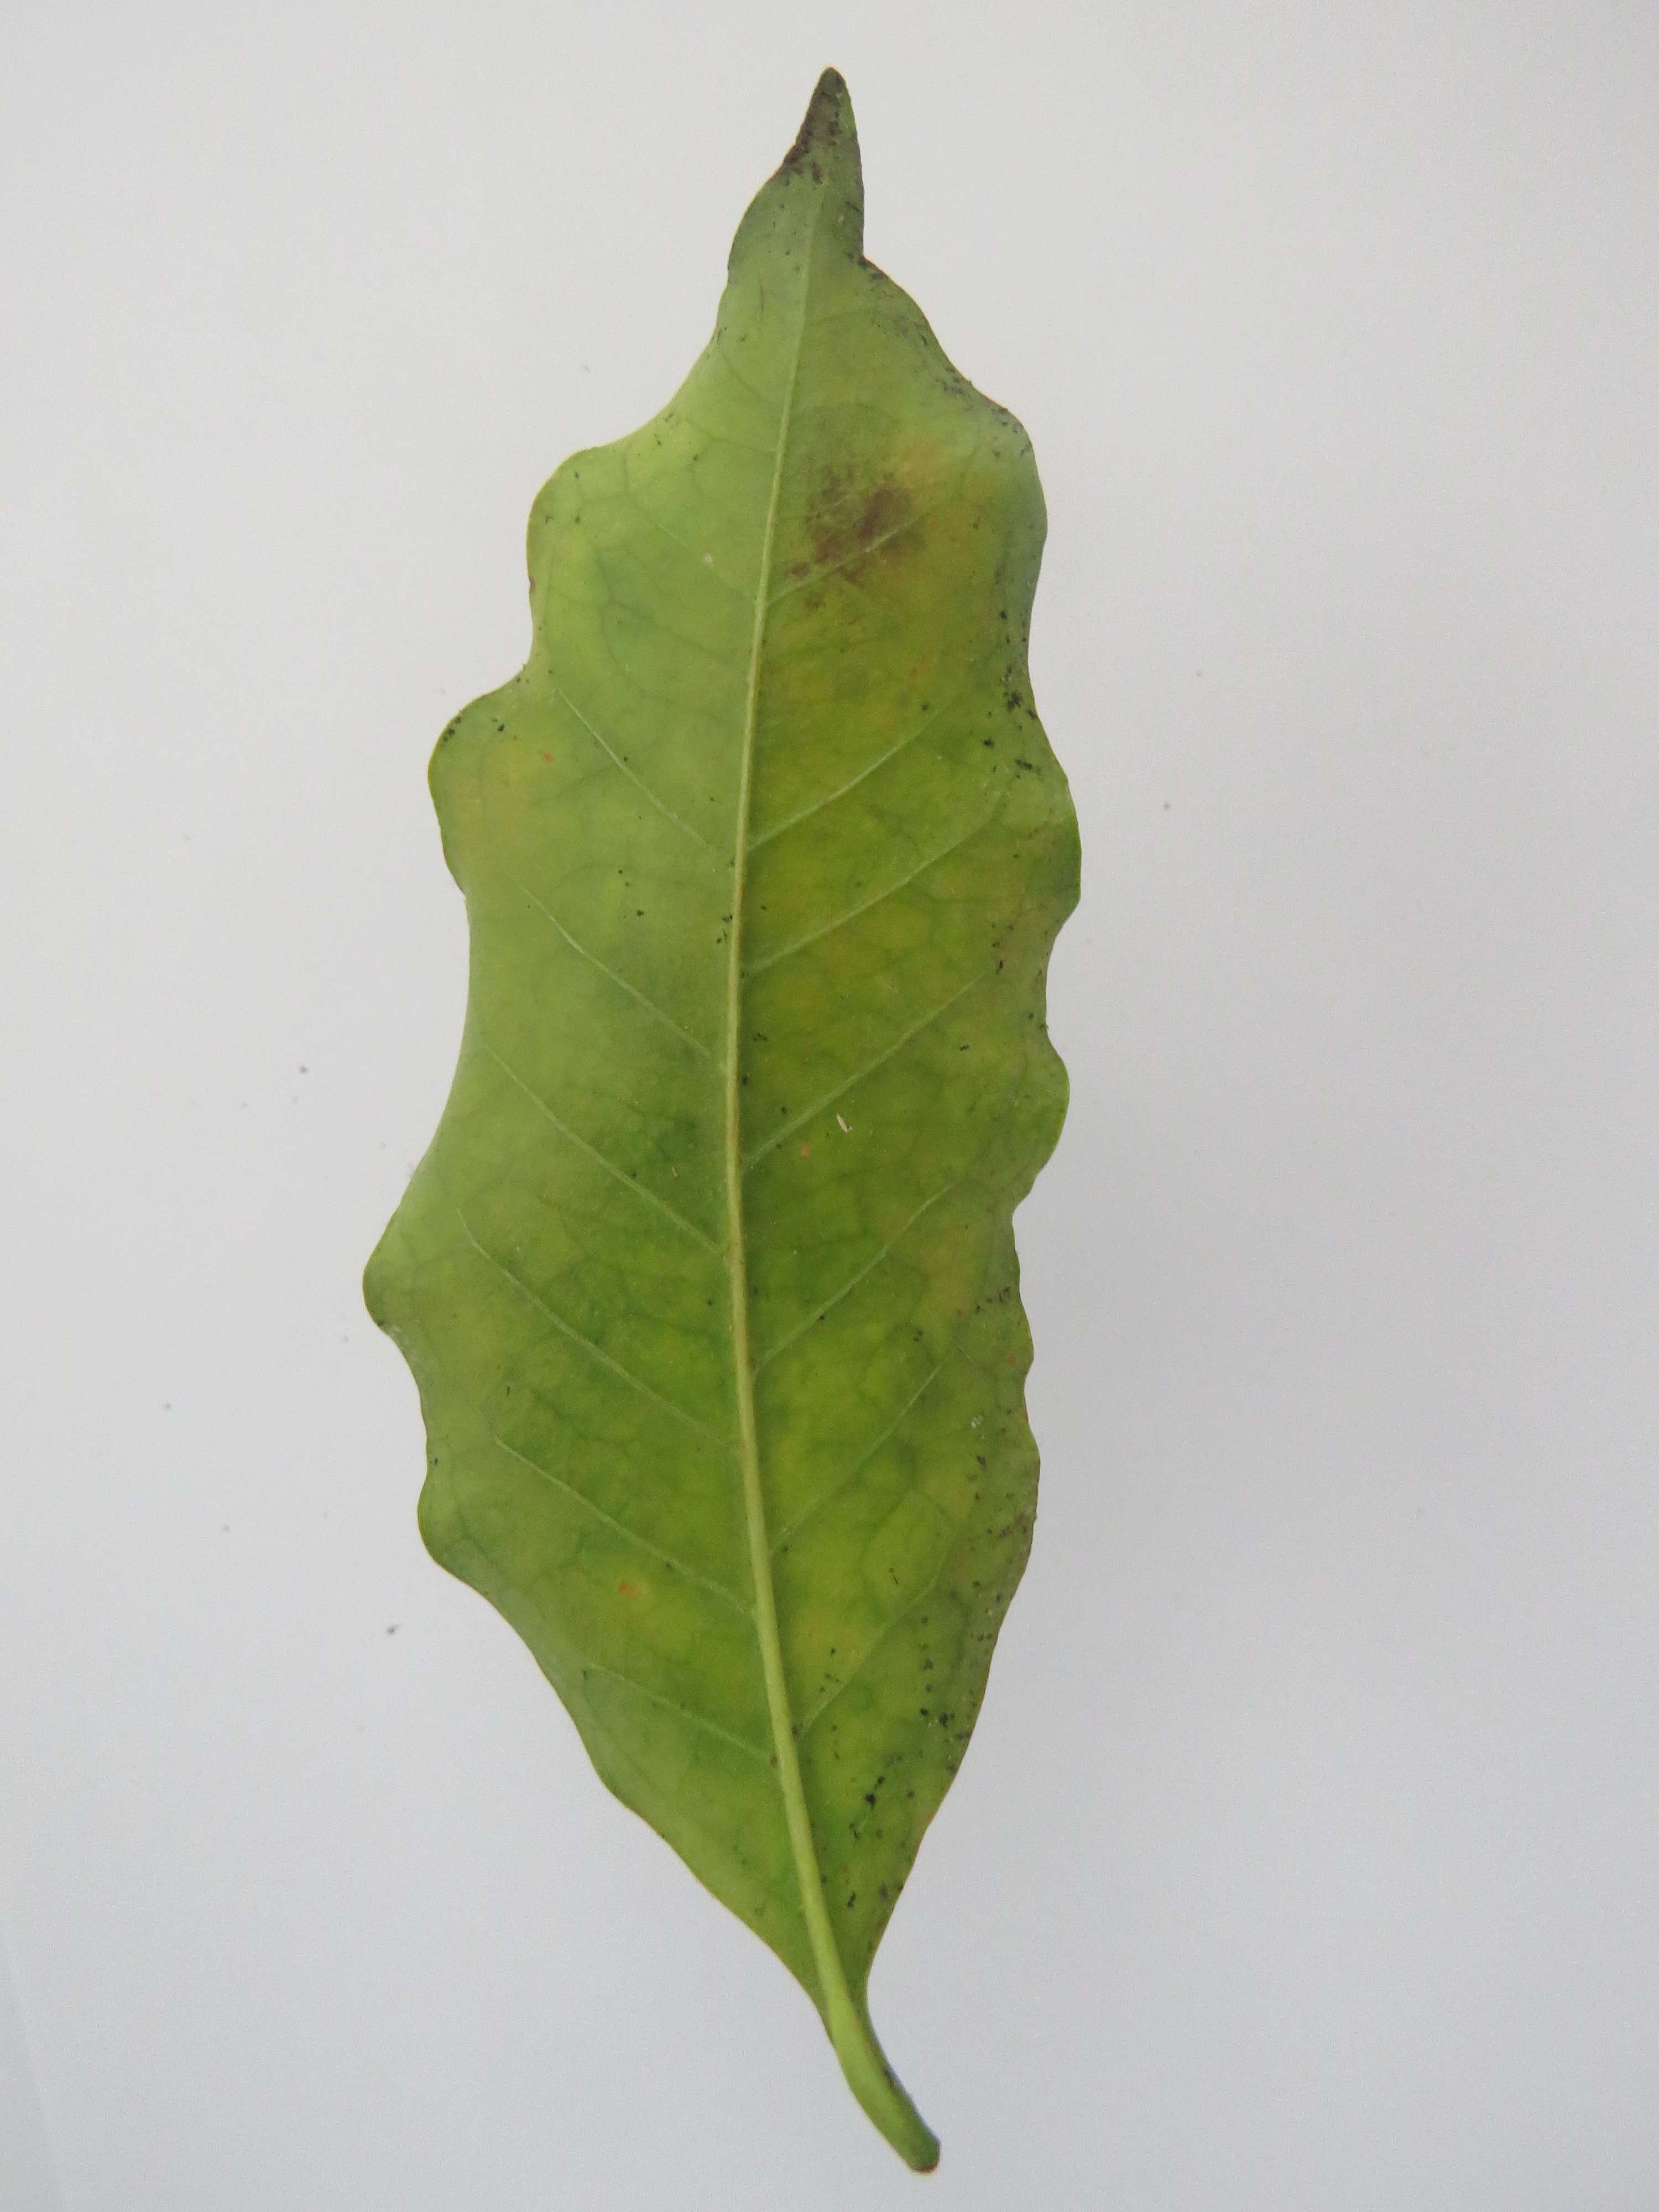
Label: calcium-Ca